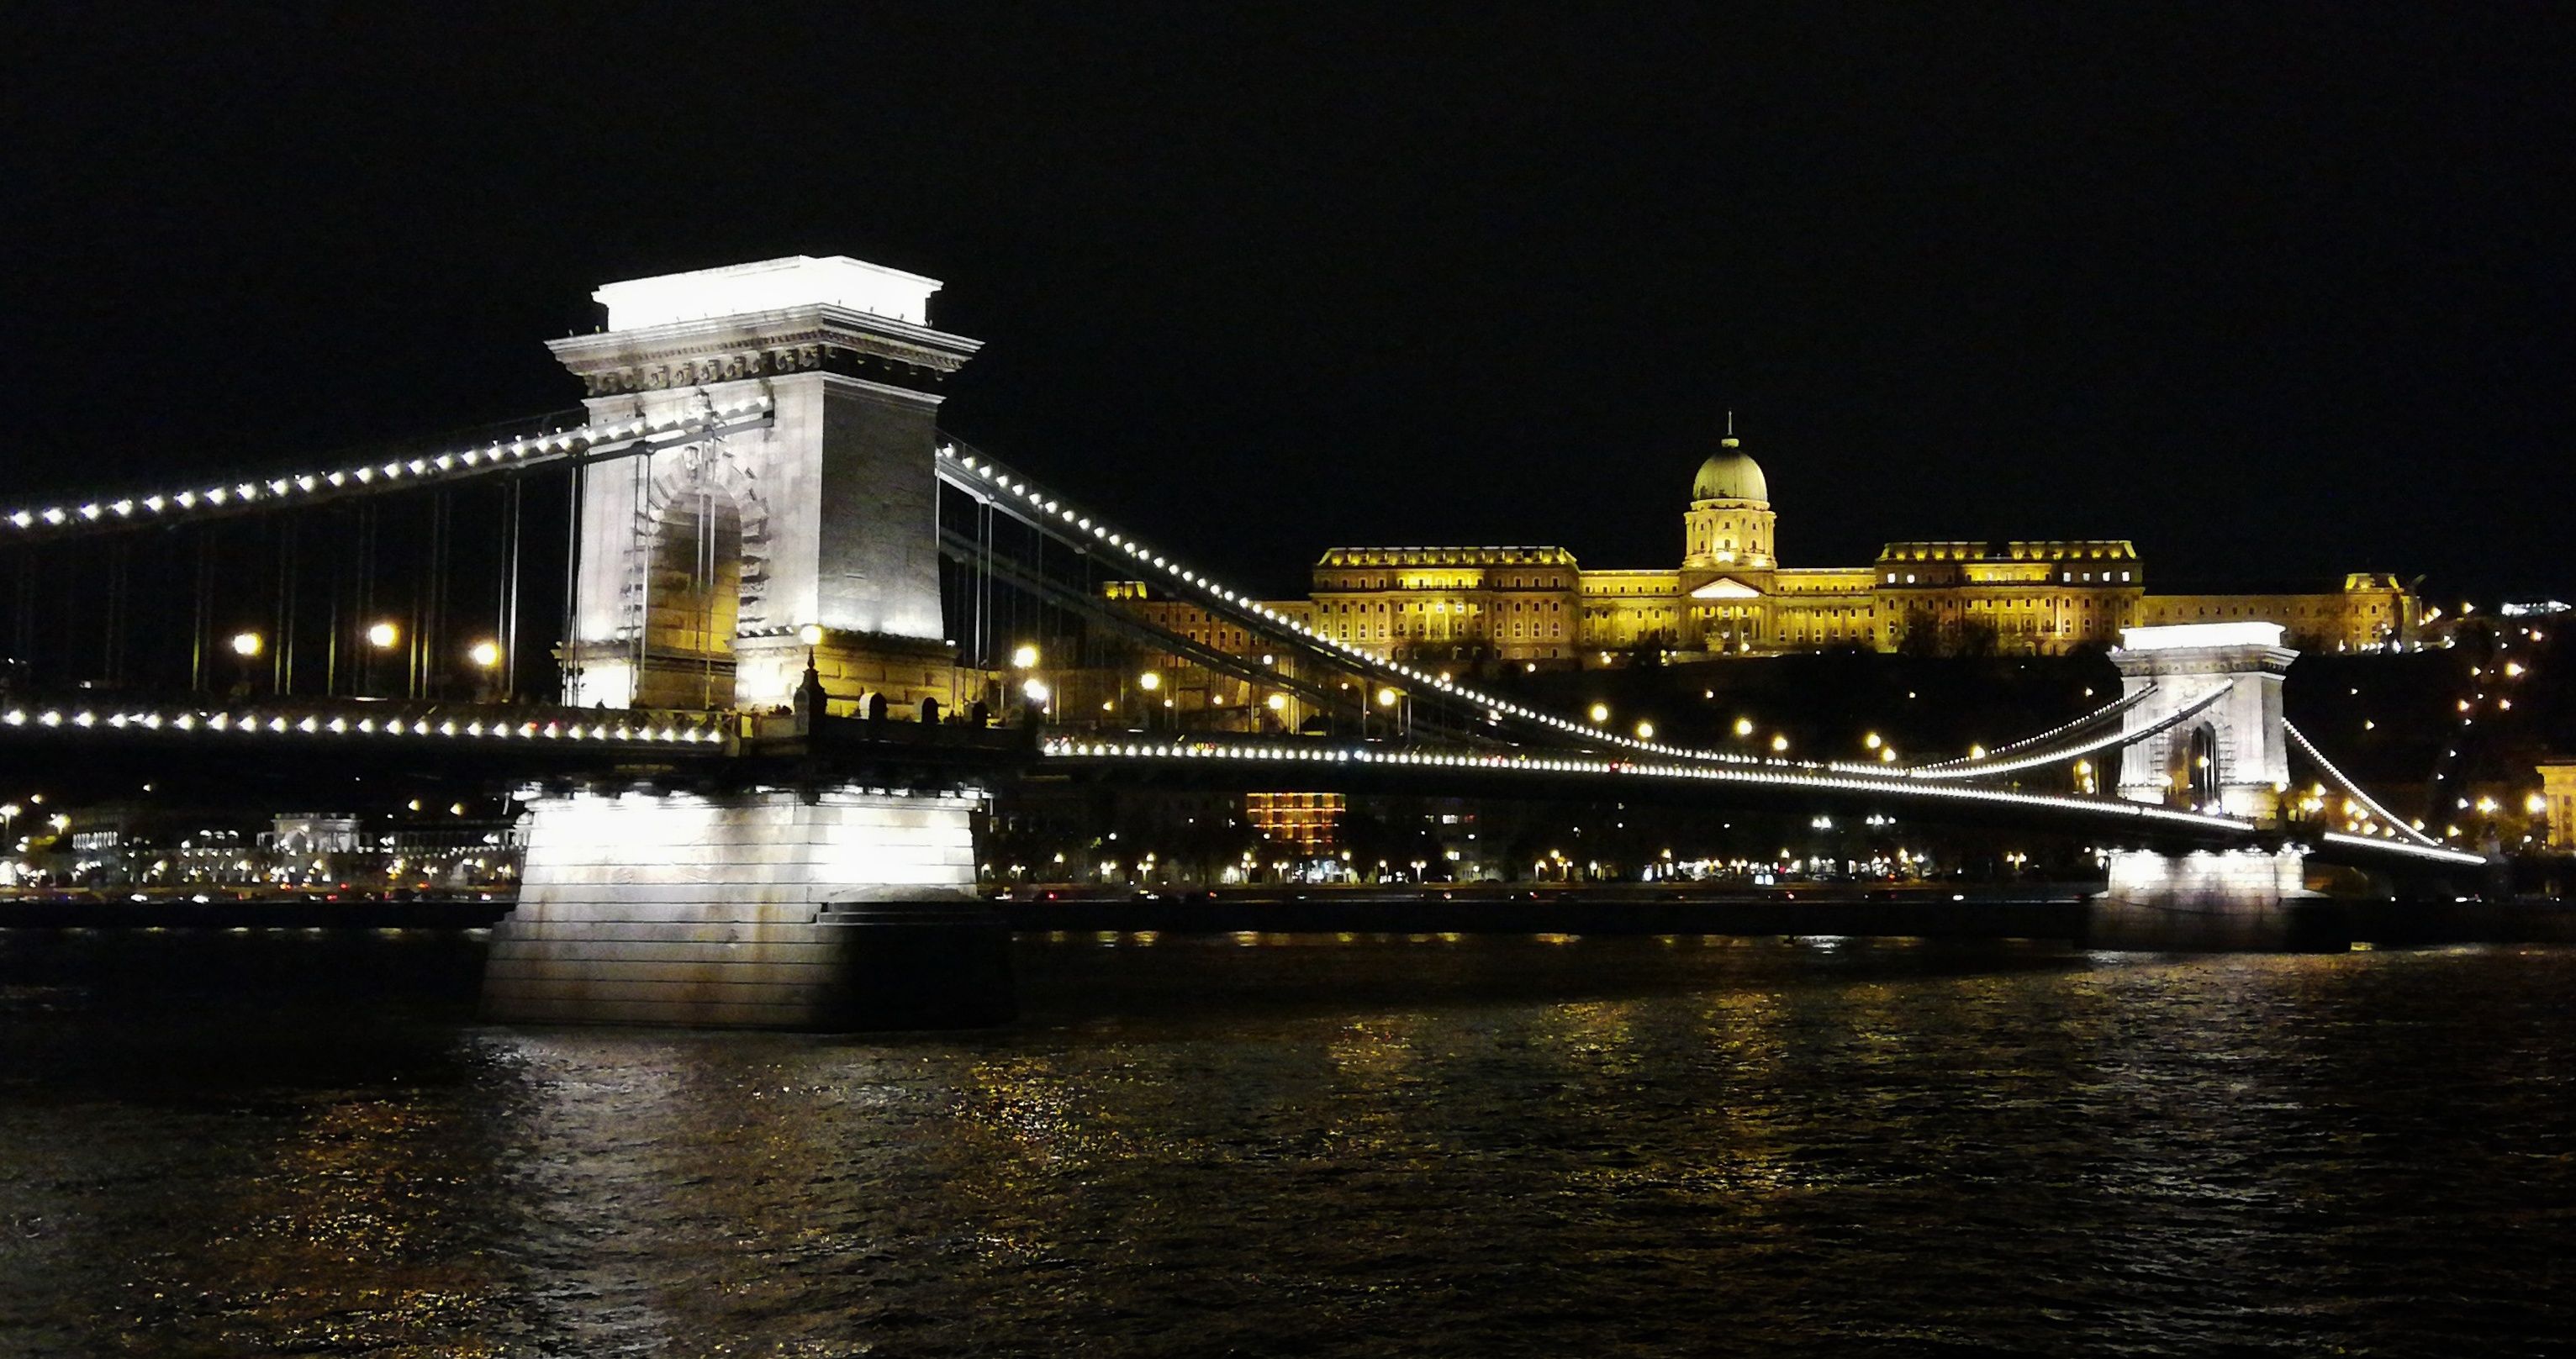
Széchenyi Chain Bridge
in Budapest city
Széchenyi Chain Bridge
on the River Danube in Budapest city while buda castle in the backround with the rest of the city and sky in night .
Photo captured by a long-angle shot of Széchenyi Chain Bridge in the city of Budapest at night with a multicolor color palette. The photo shows the beauty of mixing the past and modern eras in one photo by showing Buda Castle in the background with the modern city.
Labels: Architecture, Building, Bridge, Suspension Bridge, City, Metropolis, Urban, Landmark, Széchenyi Chain Bridge, buda castle, night sky, River